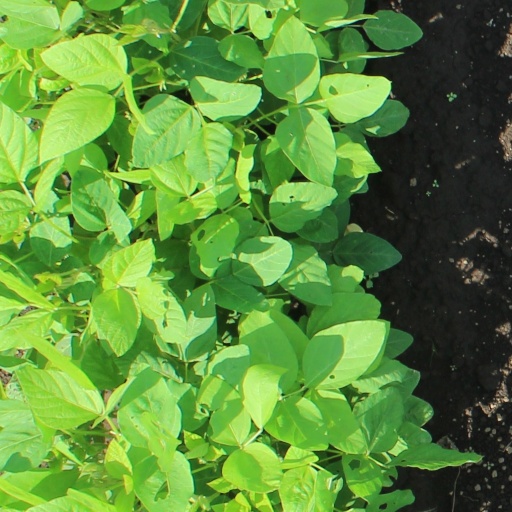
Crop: soybean